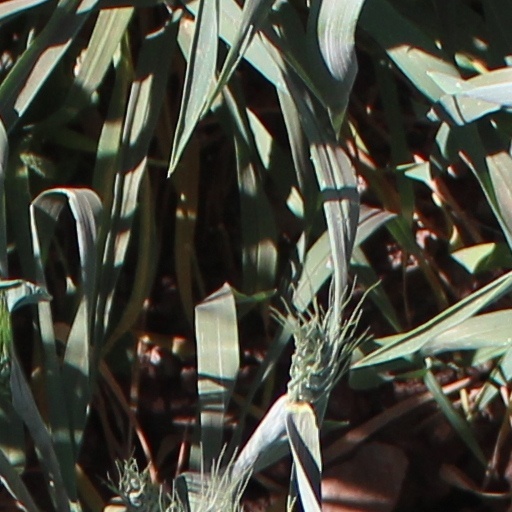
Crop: wheat